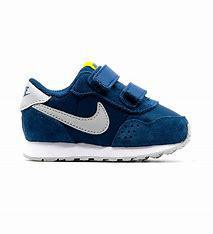
Brand: Nike
Model: MD Valiant